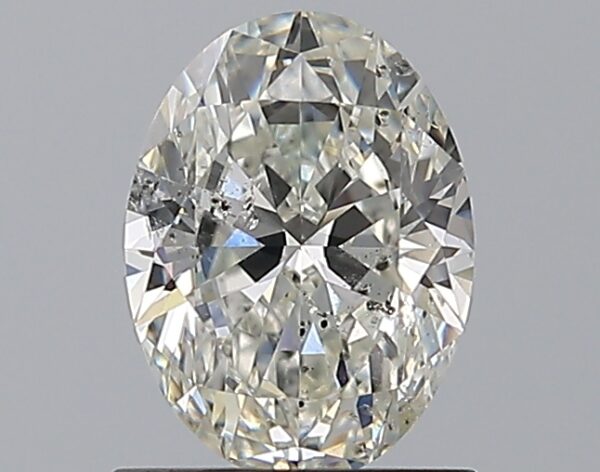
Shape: oval
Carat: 1.01
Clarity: SI2
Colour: I
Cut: EX
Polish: EX
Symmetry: EX
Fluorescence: ST
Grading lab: GIA
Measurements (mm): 7.59 x 5.65 x 3.5